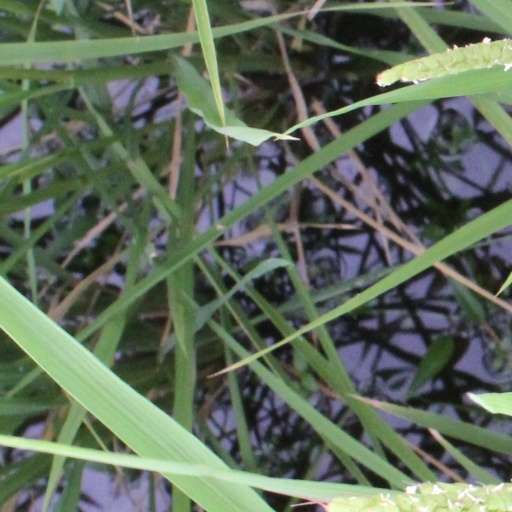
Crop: rice